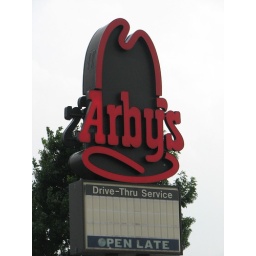
Taken MAY 22, 2008 in Denton, TX . Arby's old-style brown hat sign